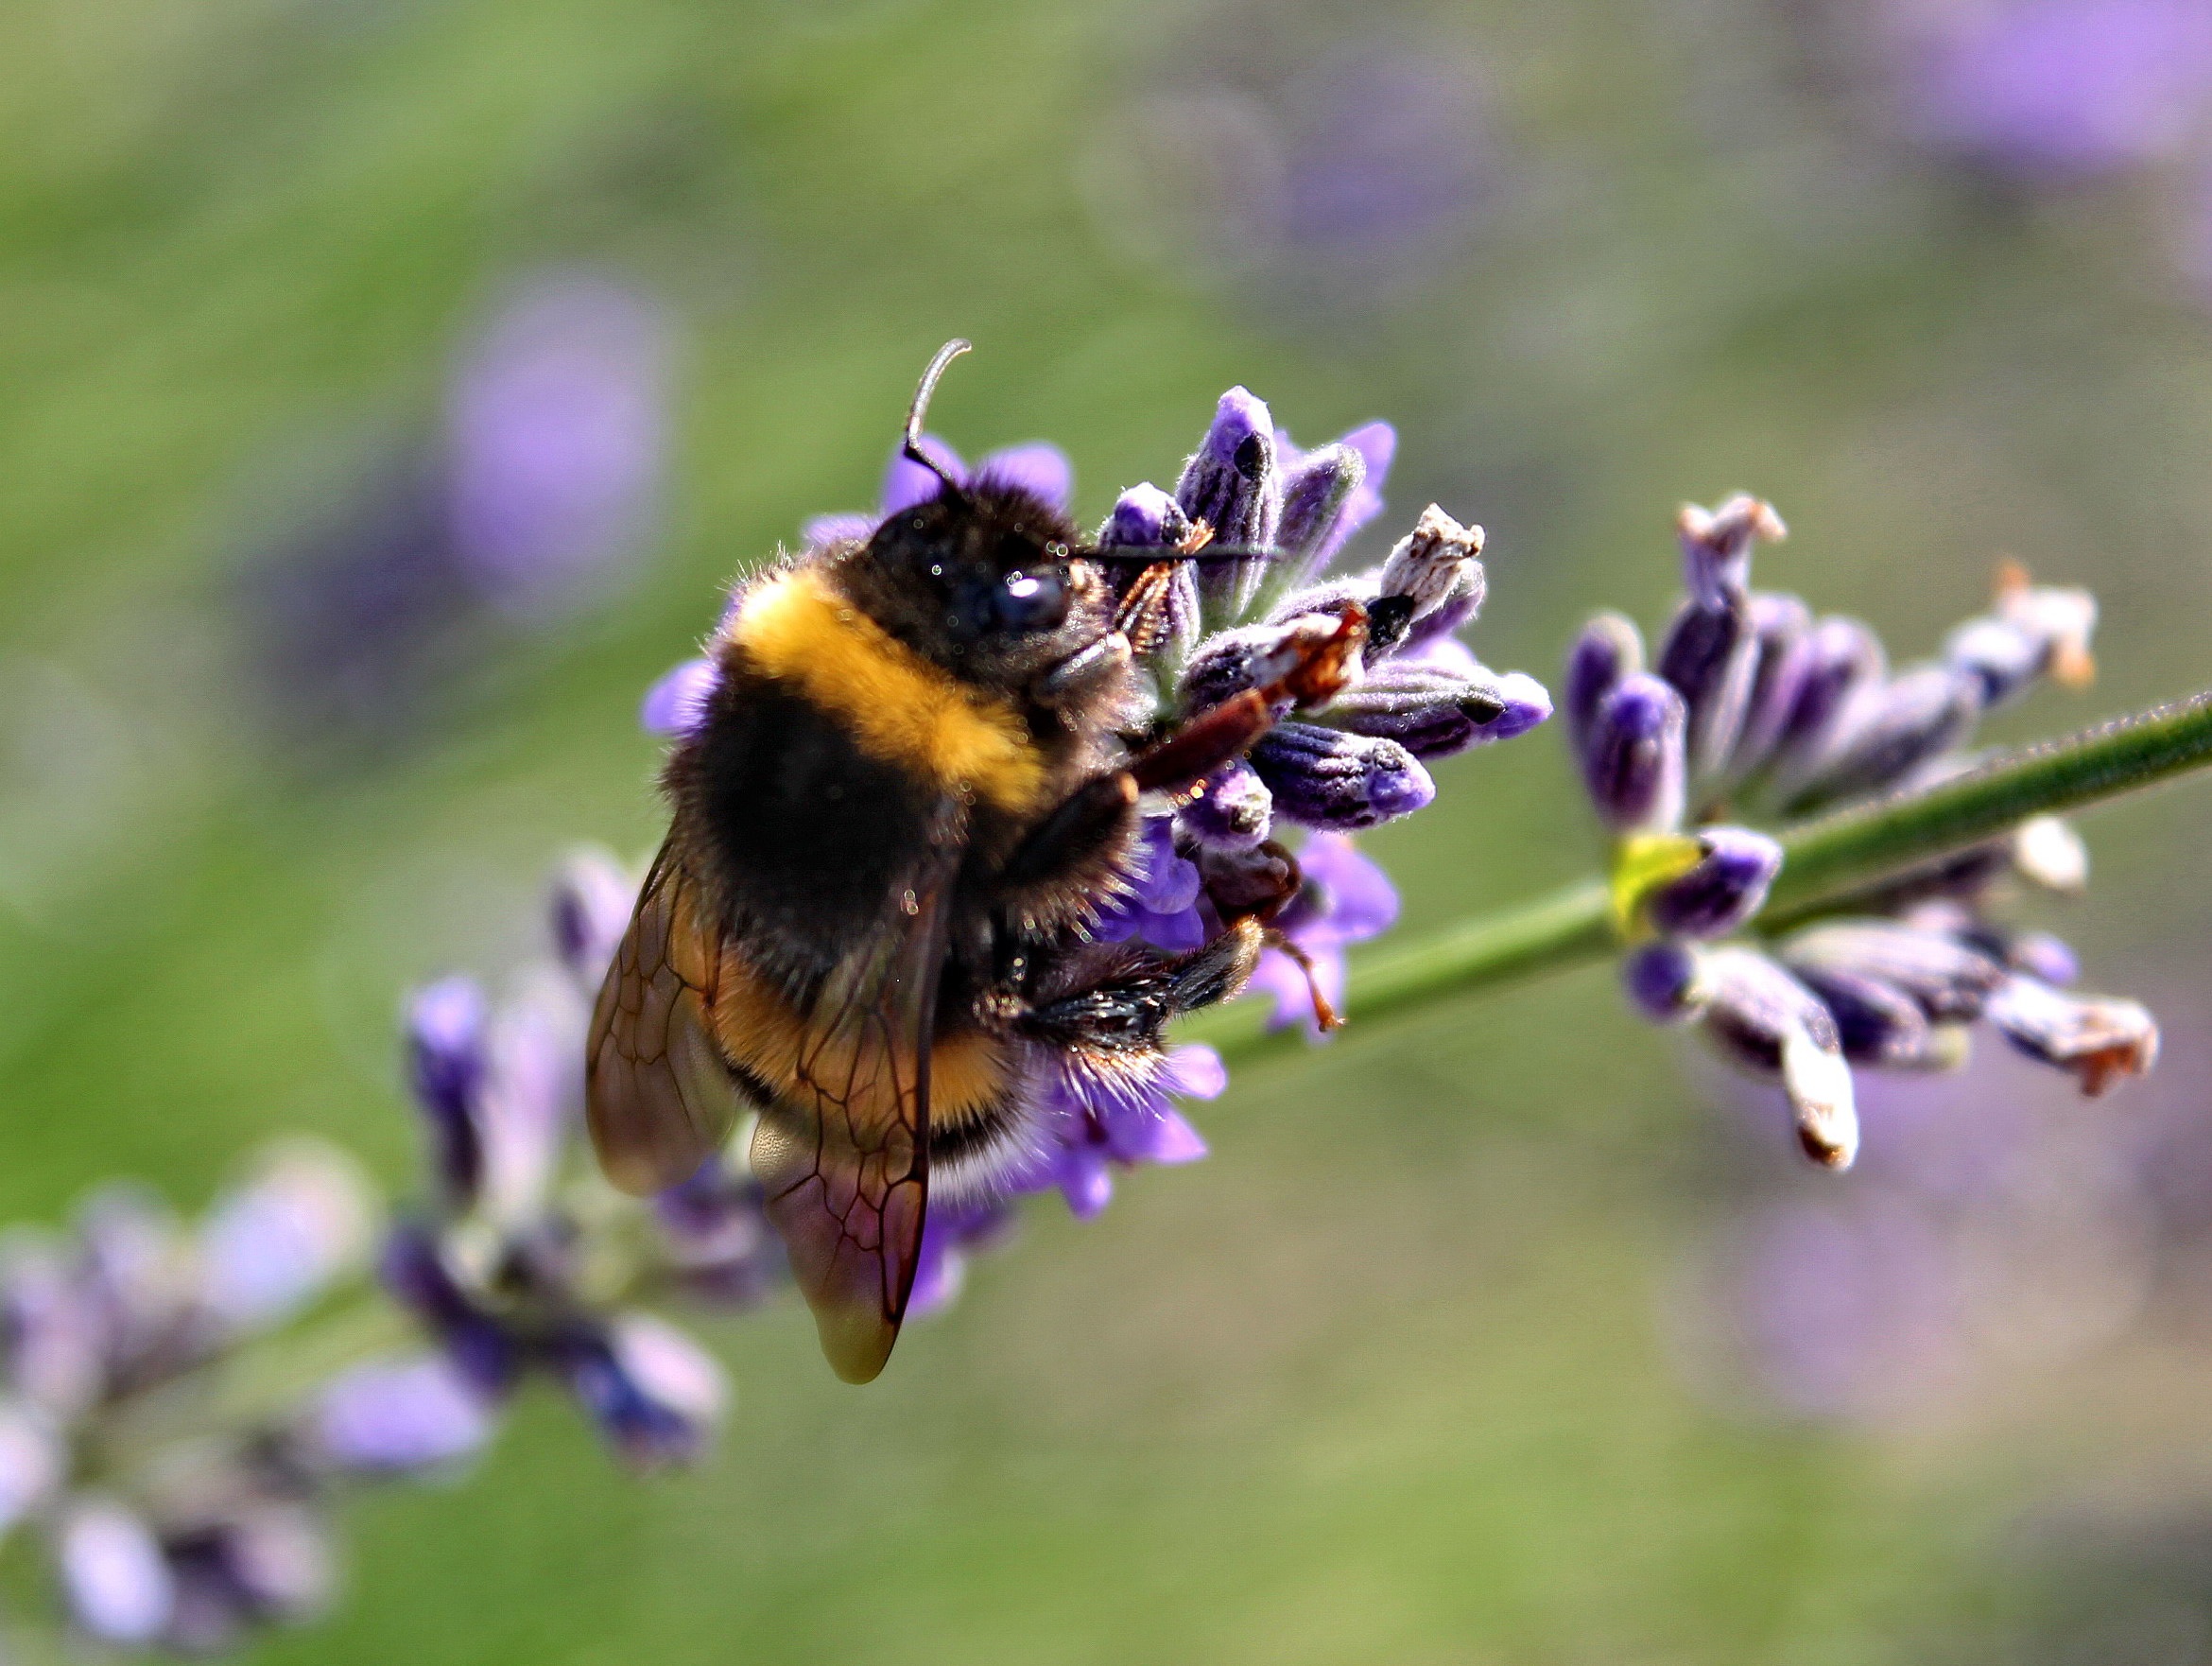
nature, blossom, plant, flower, purple, bloom, summer, pollen, green, crop, insect, macro, botany, blue, butterfly, garden, close, flora, lavender, fauna, invertebrate, wildflower, close up, violet, bee, smell, lavender field, bumblebee, fragrant, nectar, fragrance, medicinal plant, macro photography, ornamental plant, inflorescence, garden plant, flowering plant, honey bee, lamiaceae, lavender flowers, lavender cultivation, scented plant, pollinator, land plant, membrane winged insect, english lavender